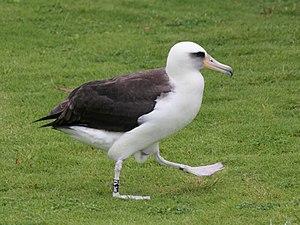
L’Albatros de Laysan est une espèce de petit albatros originaire des îles Hawaii. Son nom vient de l’île de Laysan au nord ouest de l’archipel d’Hawaii d’où est originaire la colonie la plus importante avec 2,5 millions d’oiseaux.